Varaždin

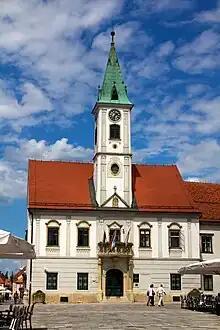
building was made in the Classicist style in 1793 by .

In 1767, the Croatian Royal Council - newly installed in town - gave order to the Varaždin town authorities to uphold restriction on drying flax and hemp fiber on house stoves, on smoking around barns and stables, and on replacing wooden chimneys by brick-built ones, the latter an expensive task: 1768 records show that that concerned most of Varaždin's chimneys, a fire hazard compounded by that the people hardly ever cleaned them. In 1755, Varaždin had only one chimneysweeper, not even paid on a regular basis. The presence of the country's gouvernment in town somewhat changed the attitude towards fire. For example, upon another fire in 1769, there were records of efficiency in putting out the fire. Members of the town's administration showing up at fire sight were to take charge of the operation, duties were assigned to firefighters and their performance monitored.